History of India–Japan relations

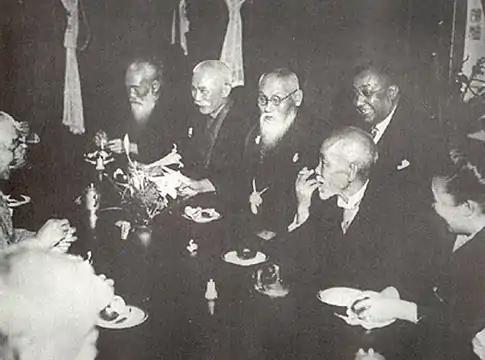
A dinner party given to Rash Behari Bose (the second from the right) in his honour by his close Japanese friends, Mitsuru Tōyama, a Pan-Asianism leader (center, behind the table), and Tsuyoshi Inukai, future Japanese prime minister (to the right of Tōyama). 1915.

Sureshchandra Bandopadhyay, Manmatha Nath Ghosh and Hariprobha Takeda were among the earliest Indians who visited Japan and wrote on their experiences there. Correspondences between distinguished individuals from both nations had a noticeable increase in volume during this period; historical documents show a friendship between Japanese thinker Okakura Tenshin and Indian writer Rabindranath Tagore, Okakura Tenshin and Bengali poet Priyamvada Devi. Govindrao N. Potdar established an organisation called the Indo-Japanese Association in 1904 with the help of a Japanese friend Mr. Sakurai, which was dedicated for helping the Indian expatriates migrating to Japan.